Feudal barony of Dunster

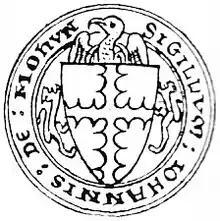
Seal of John de Mohun (1269–1330) appended to the Barons' Letter to the Pope, 1301. Arms: "Or, a cross engrailed sable"; Latin legend: "Sigillum Johannis de Mohun" ("seal of John de Mohun")

John de Mohun, 1st Baron Mohun (1269–1330) (son). He was the first of his family who had summons to attend Parliament, in 1299, thereby being created by writ a baron. He fought under Edward I (1272–1307) in the wars of Scotland and Gascony, and in 1300 was present at the Siege of Caerlaverock. He appears in the Roll of Caerlaverock, which blazons his armorials in ancient French verse as follows: